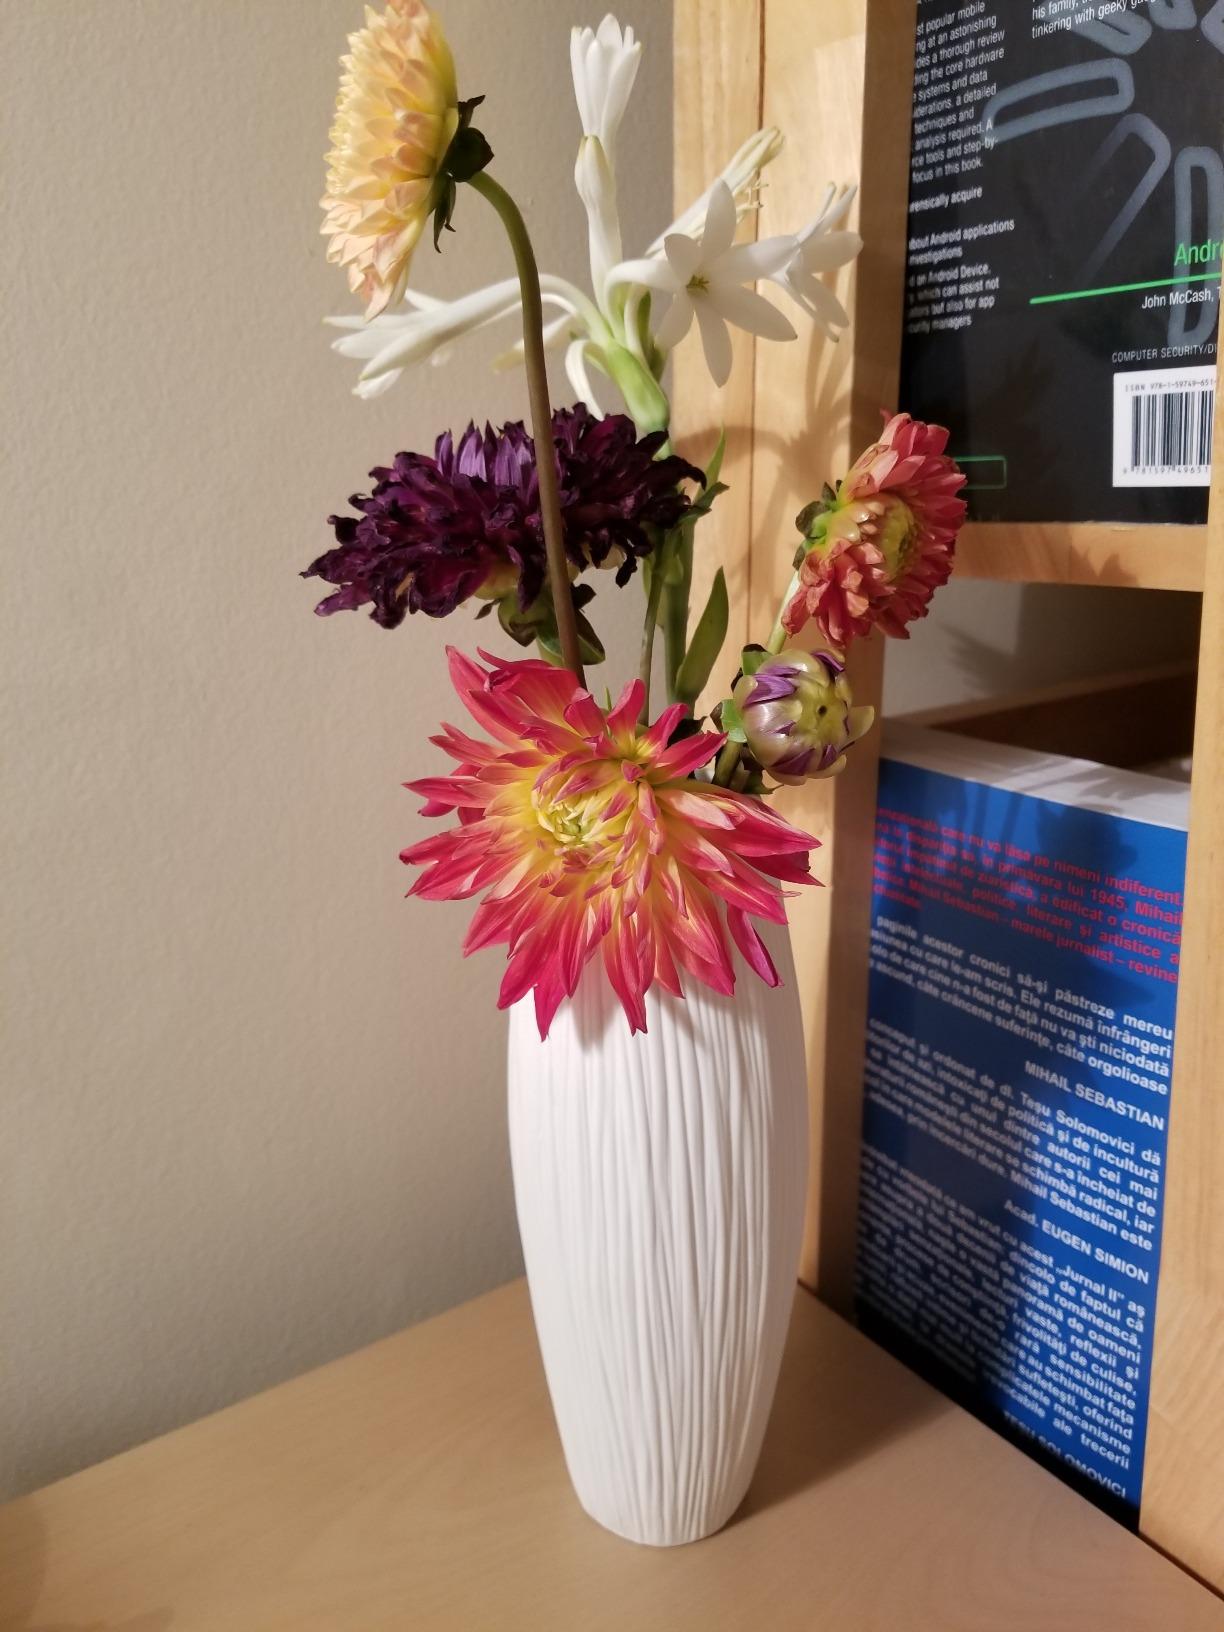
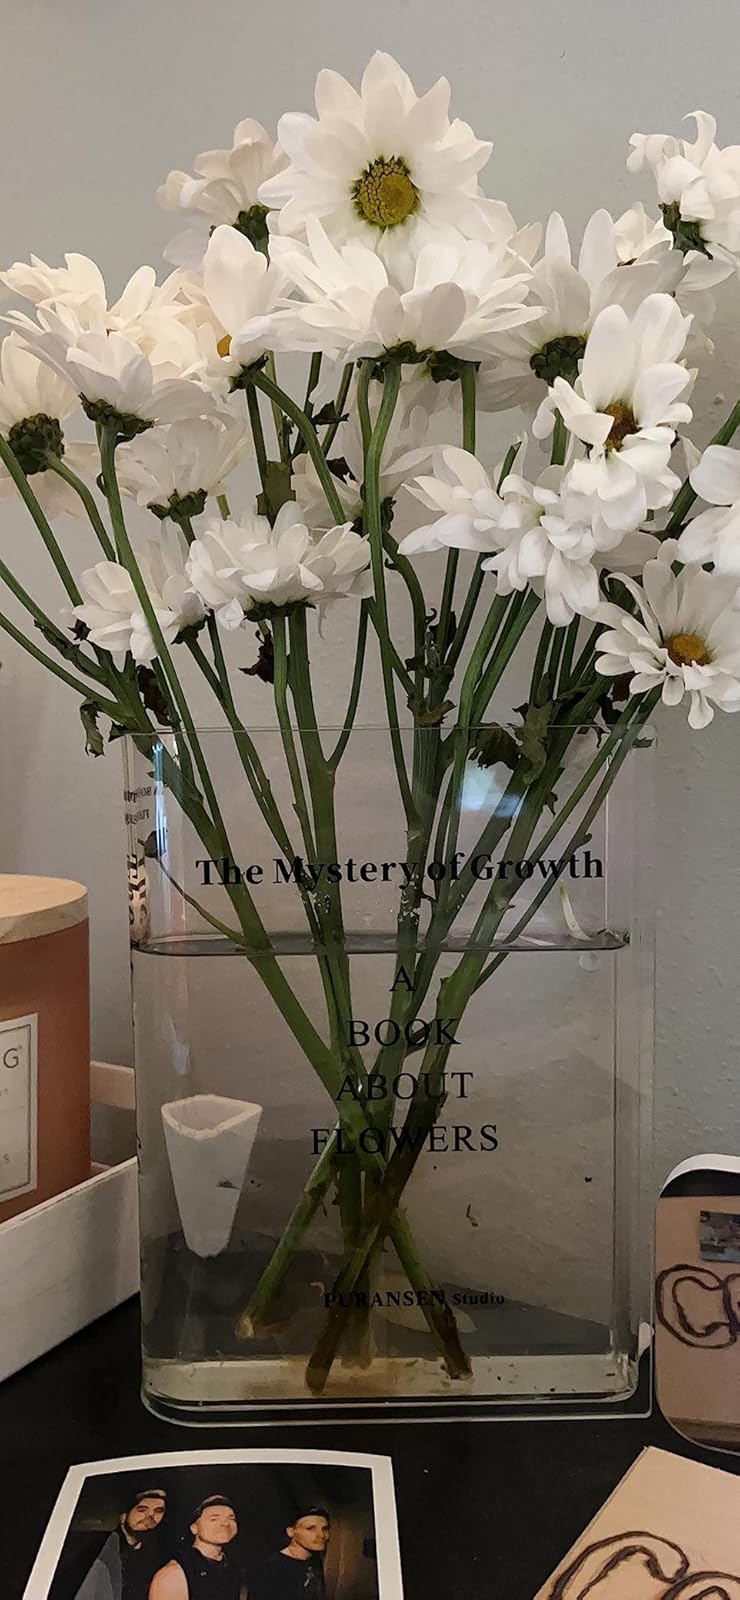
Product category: vase
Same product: no